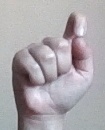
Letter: fa